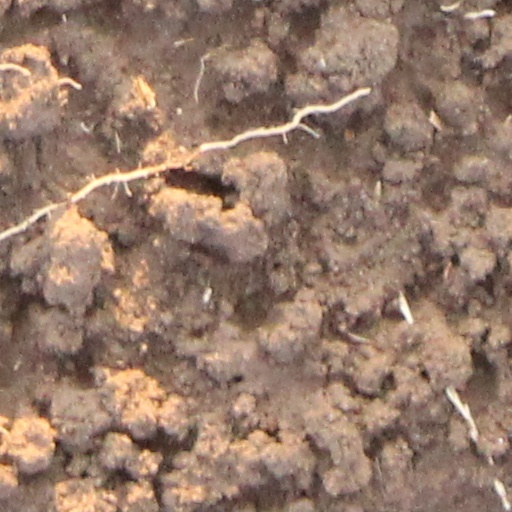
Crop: wheat